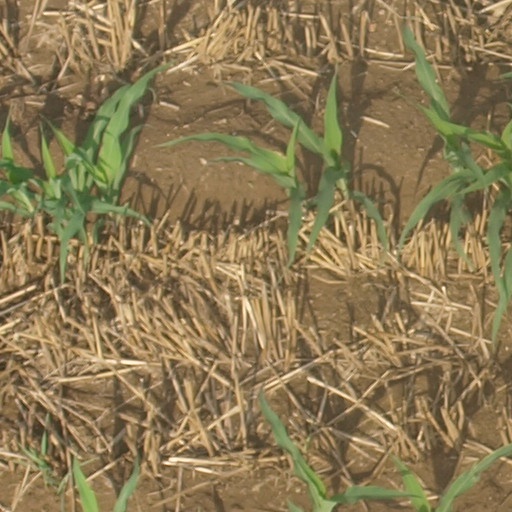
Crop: maize; corn